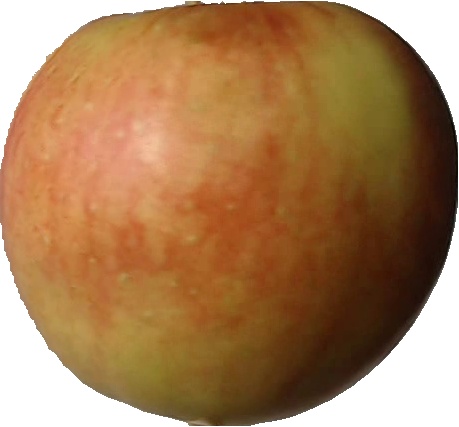
Label: apple_red_2